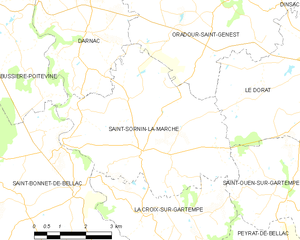
Carte des communes françaises Saint-Sornin-la-Marche